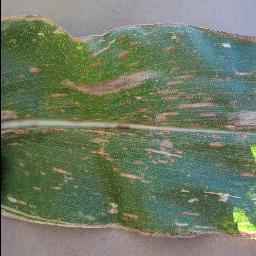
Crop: corn
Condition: (maize)_cercospora_spot_gray_spot